Creflo Dollar

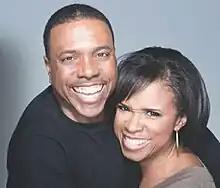
Dollar with wife Taffi Dollar

Creflo Augustus Dollar Jr. (born January 28, 1962) is an American pastor, televangelist, and the founder of the non-denominational Christian World Changers Church International based in College Park, Georgia, a suburb of Atlanta. Dollar also heads the Creflo Dollar Ministerial Association (formerly called International Covenant Ministries), Creflo Dollar Ministries, and Arrow Records. He has been criticized for living a lavish lifestyle.